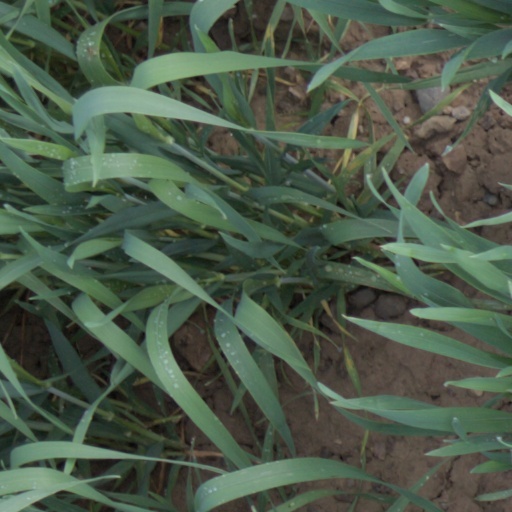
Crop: wheat